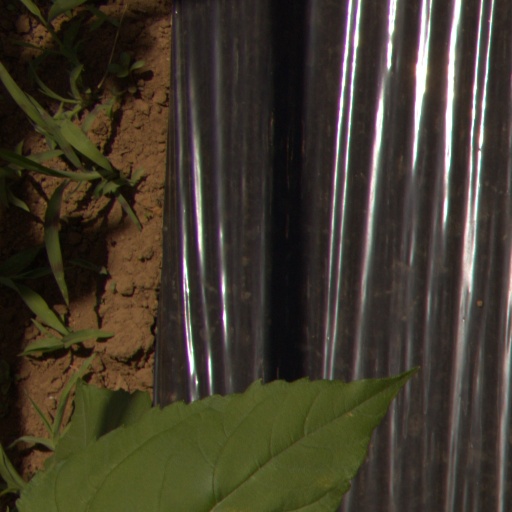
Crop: Jerusalem artichoke